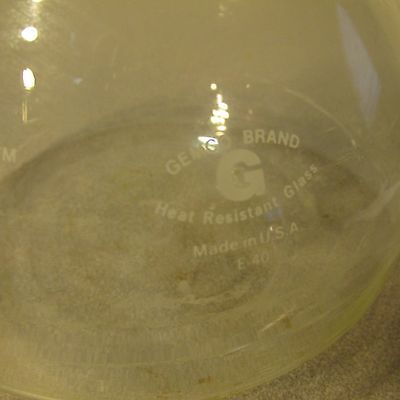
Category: kettle